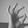
ASL letter: F